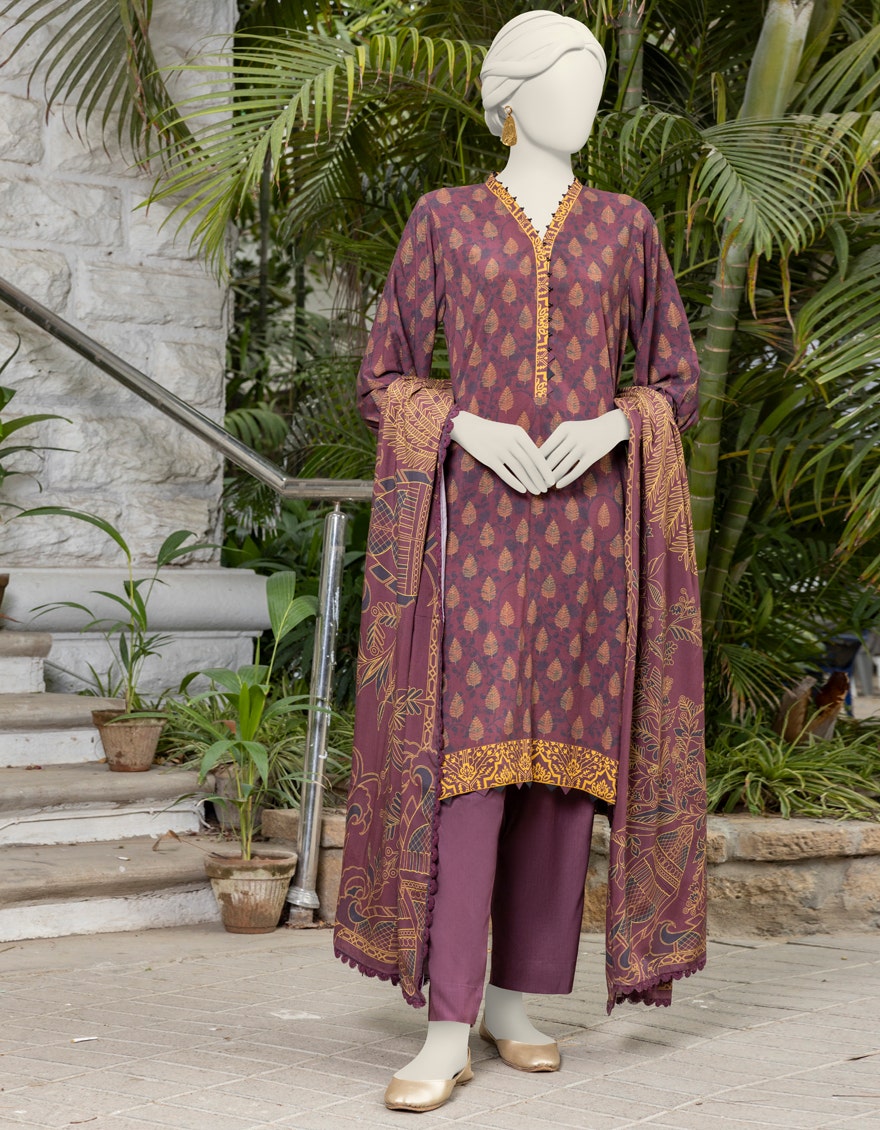
burgundy multi embroidered salwar suit